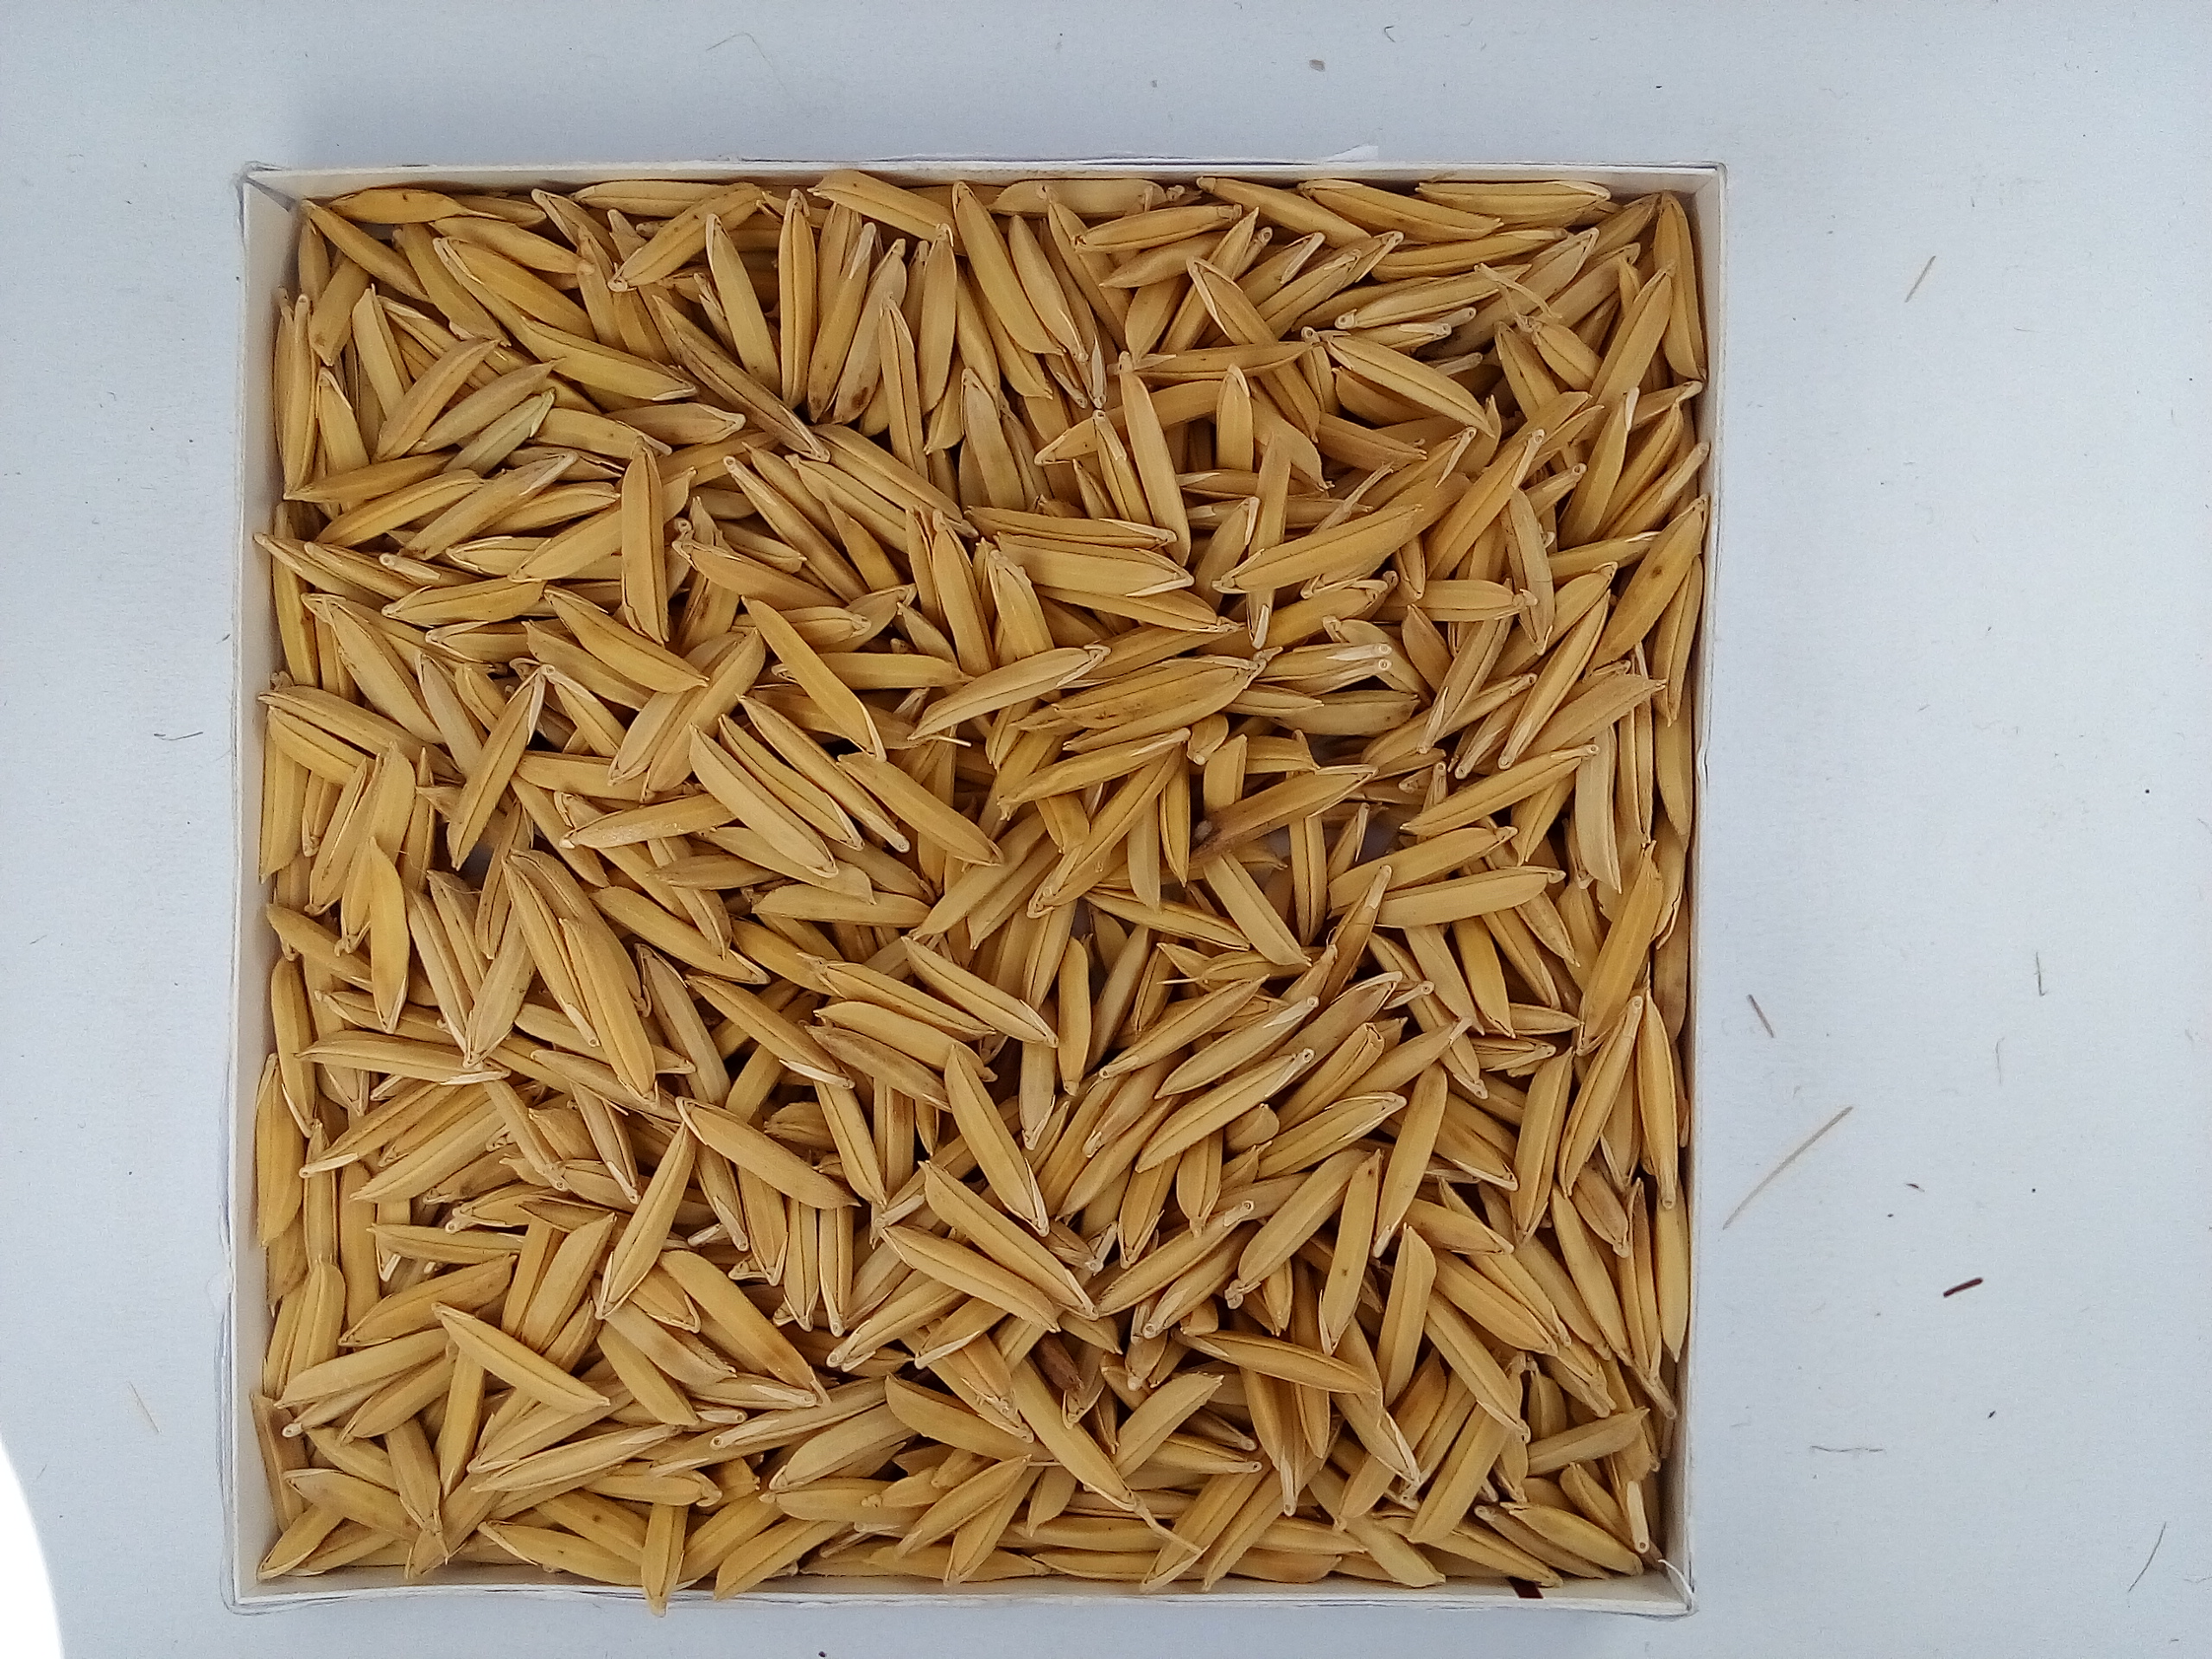
Rice seed variety: Unknown